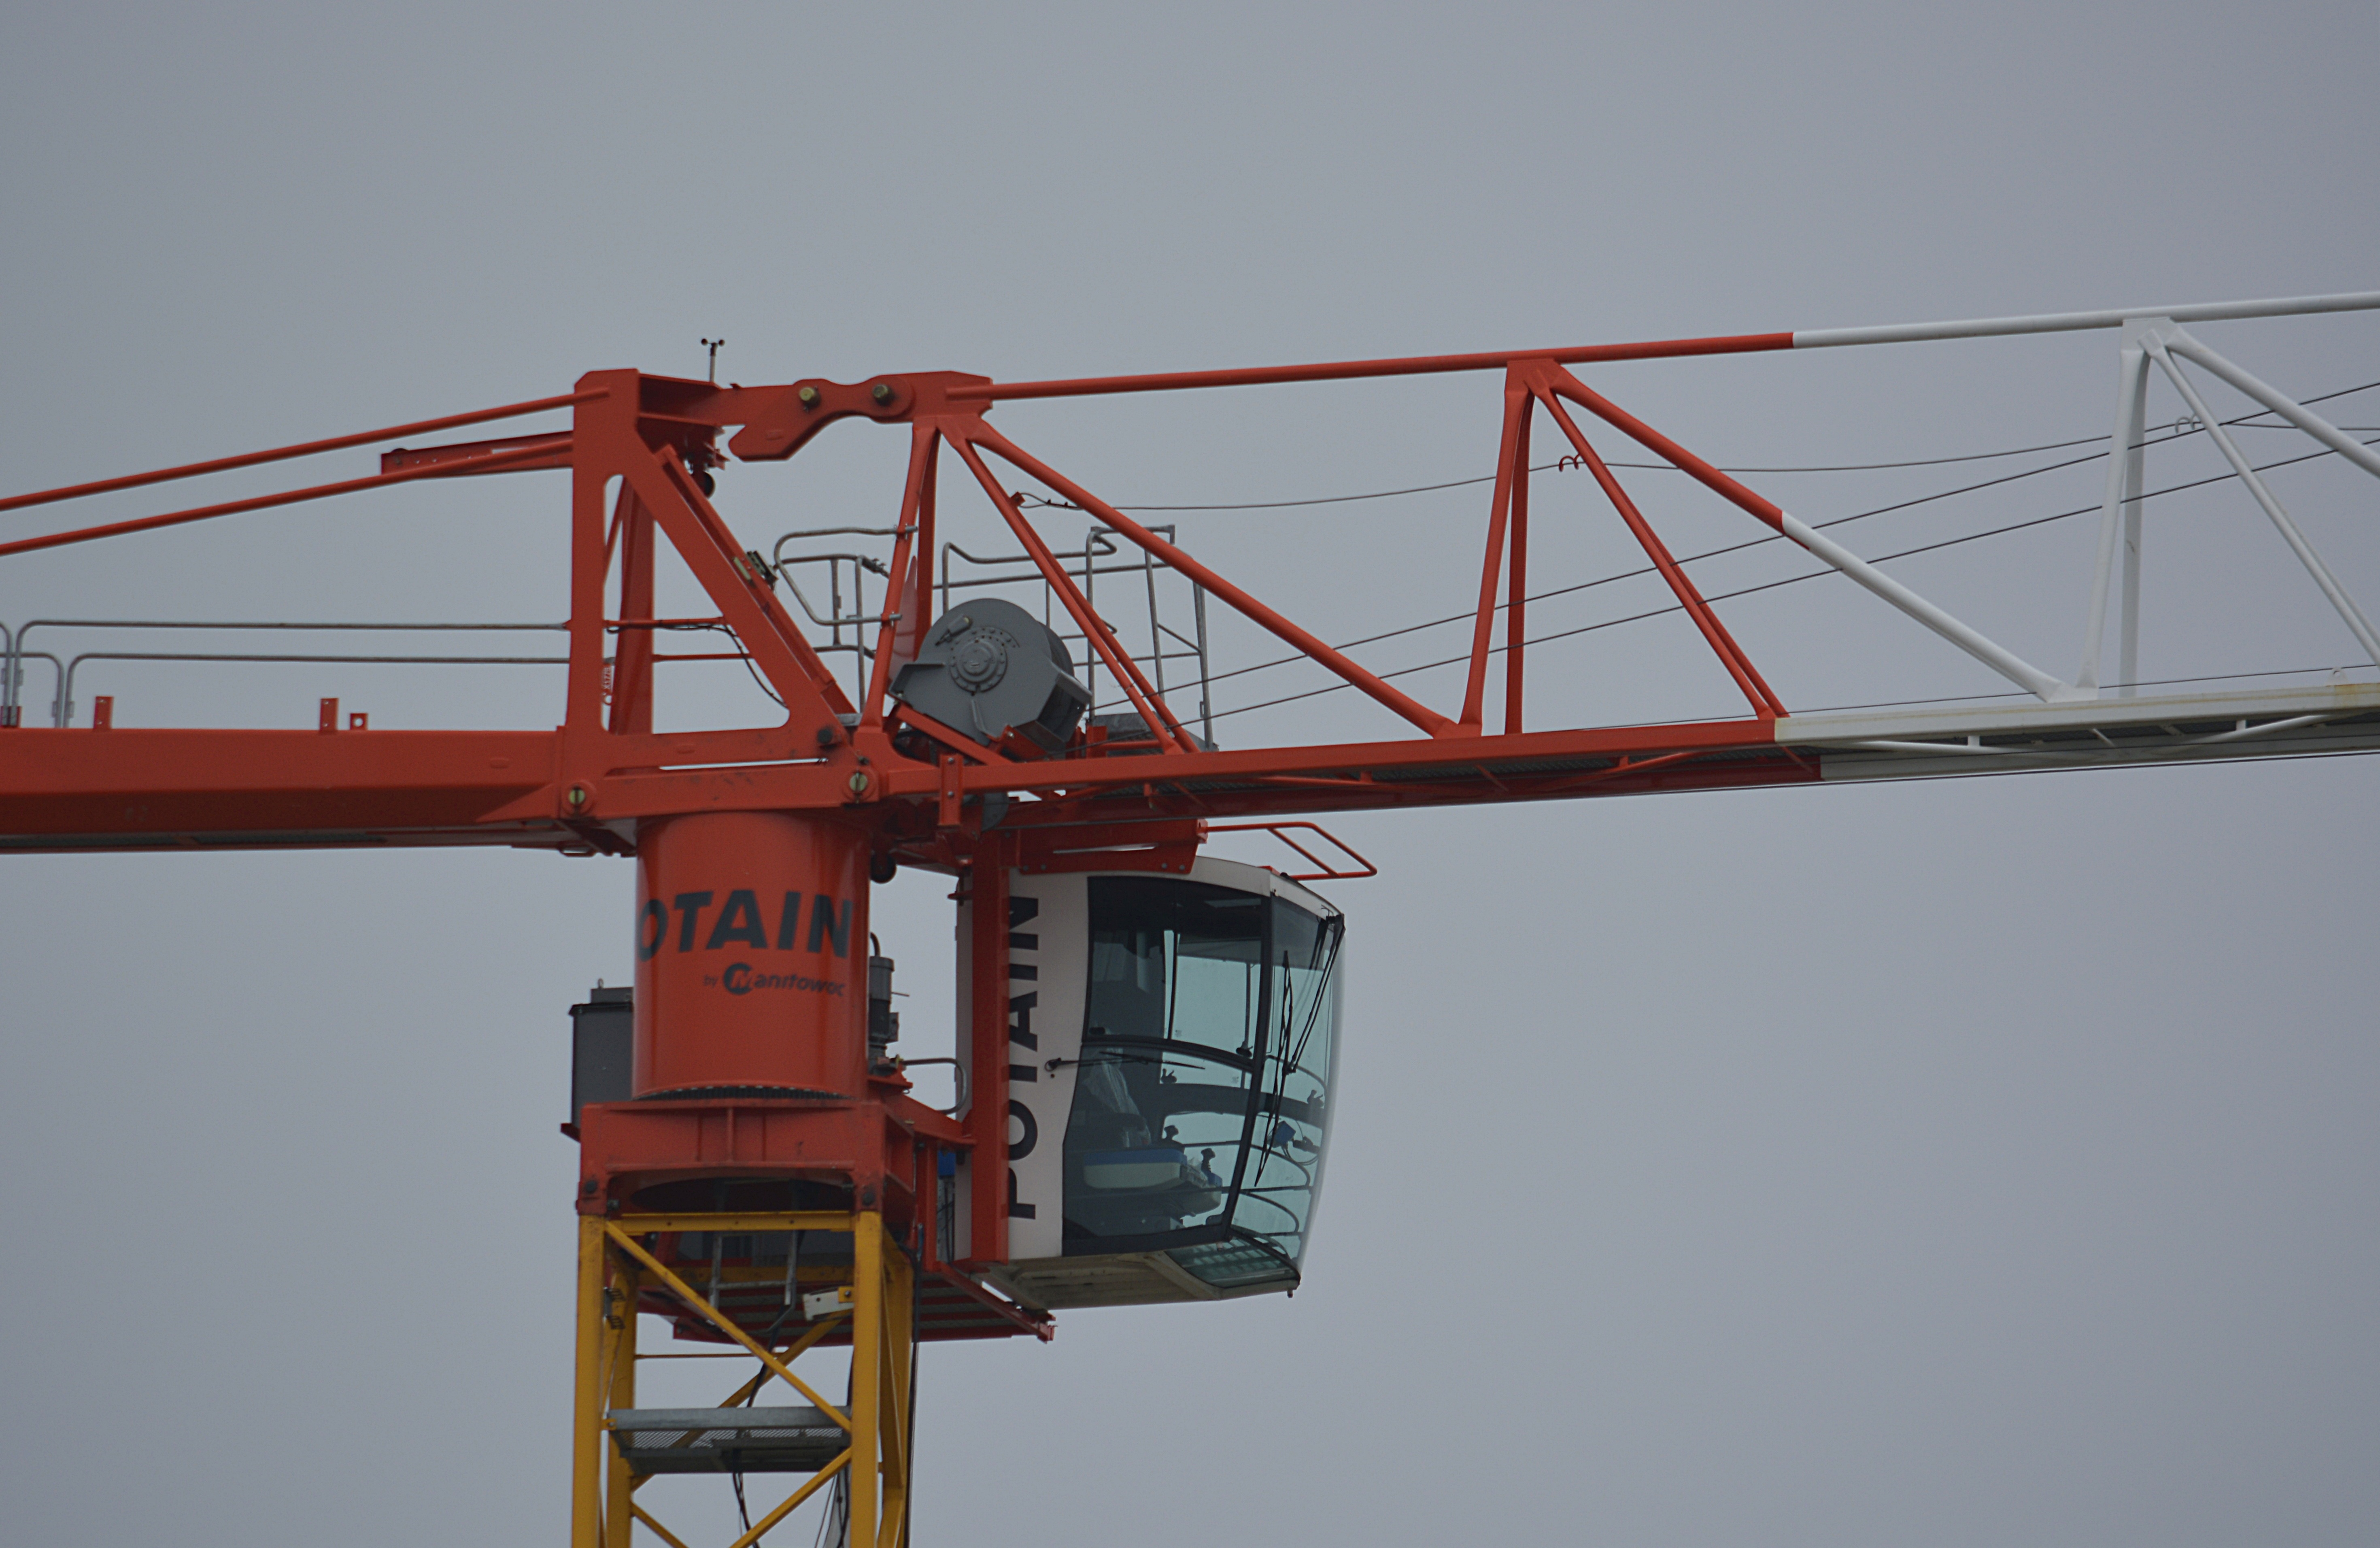
work, building, transport, construction, red, vehicle, mast, crane, site, lifting, construction equipment, working at height